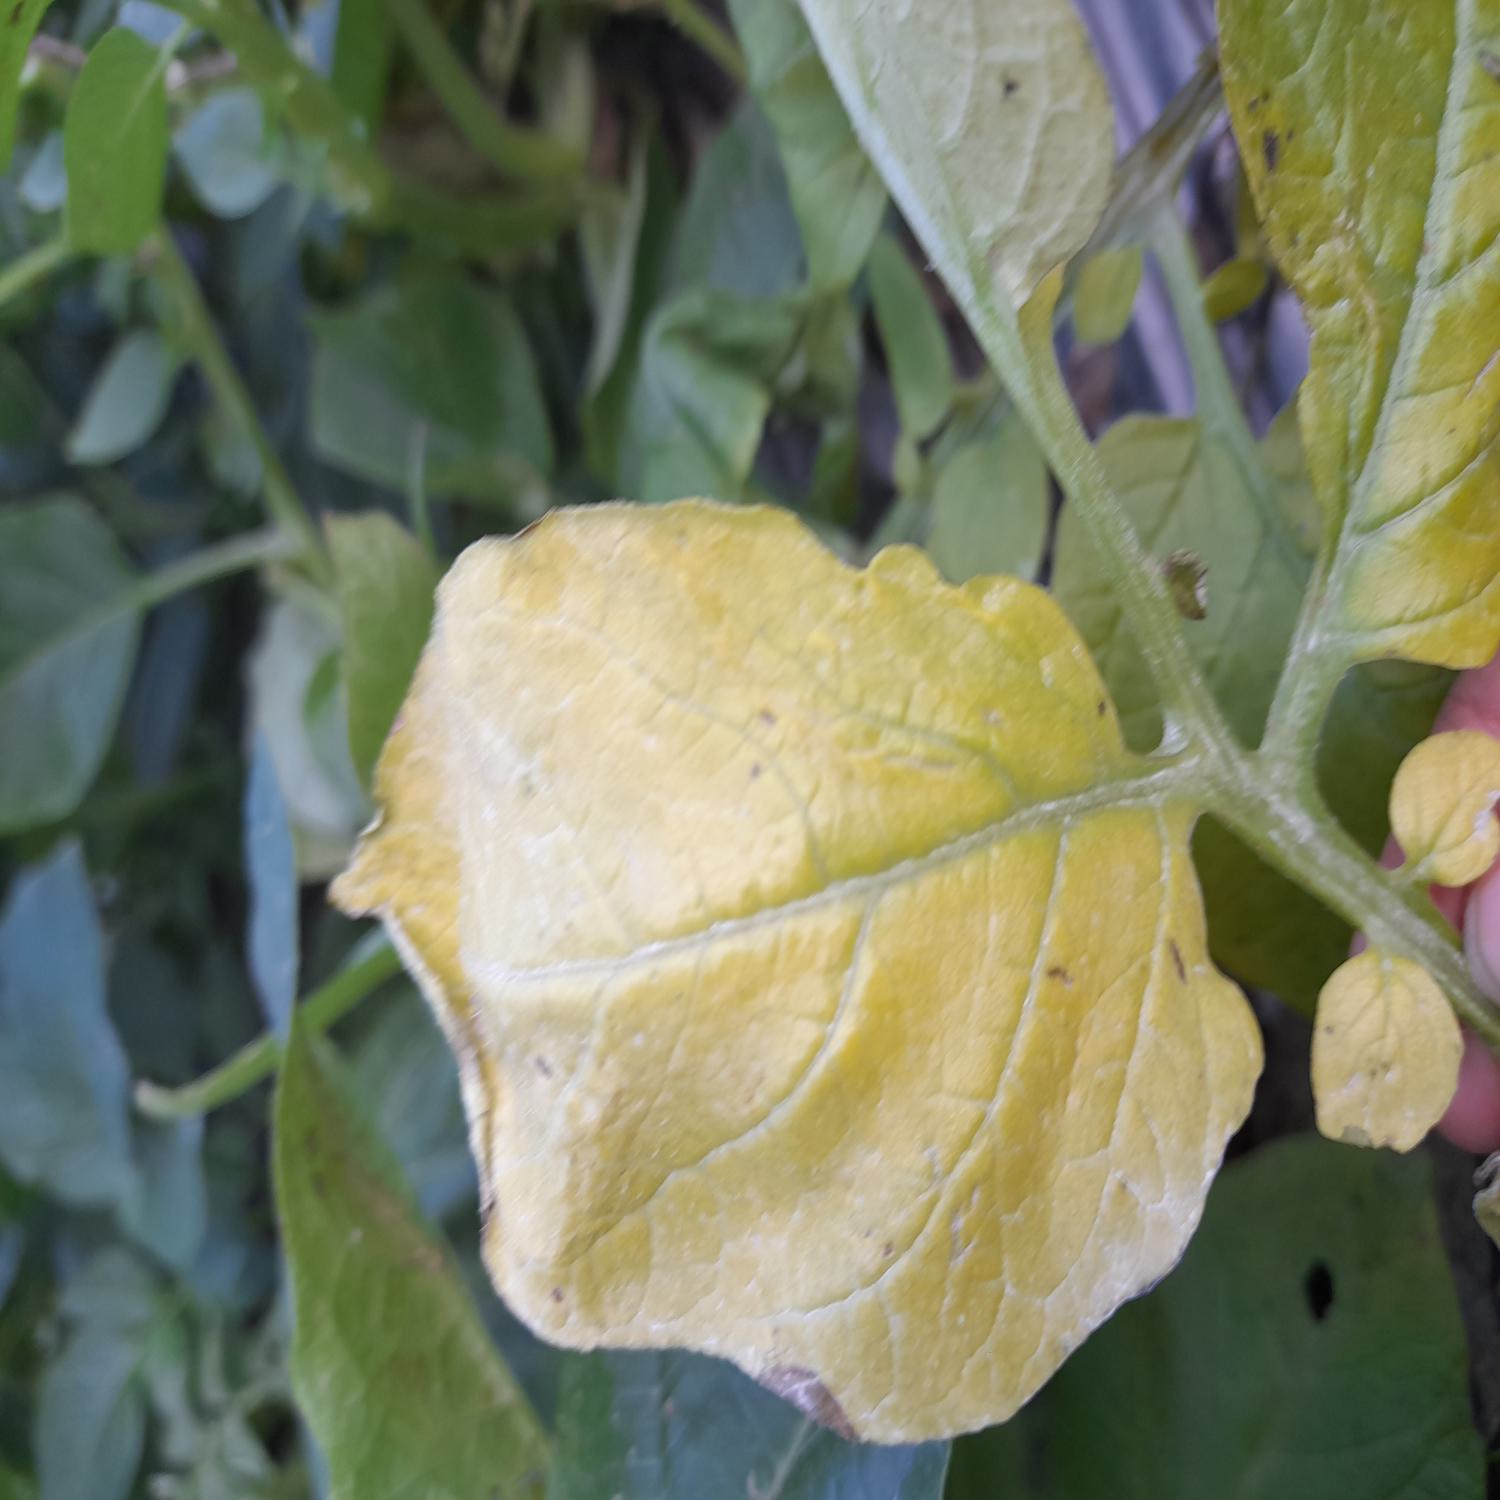
Label: Nematode